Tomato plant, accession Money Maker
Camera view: bottom (45 deg); turntable rotation: 90 degrees
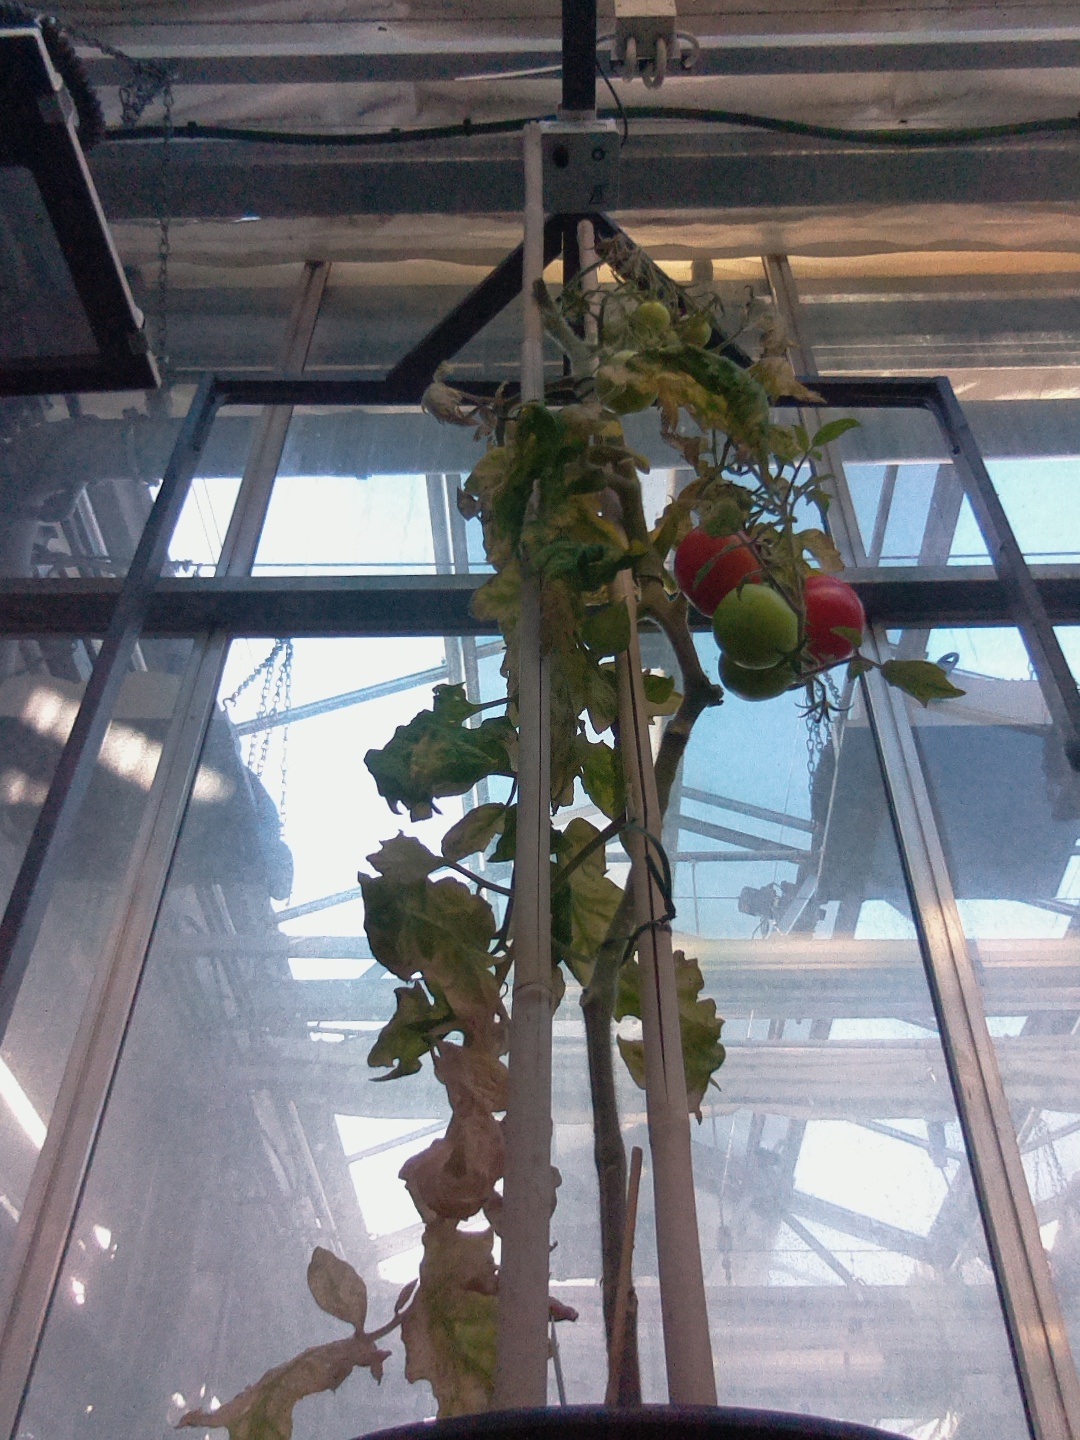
BBCH growth stage 82: 20%-30% of fruits show typical fully ripe color